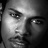
Emotion: sad